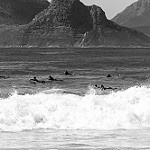
Label: B & W